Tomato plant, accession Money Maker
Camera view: tilt-top (135 deg); turntable rotation: 30 degrees
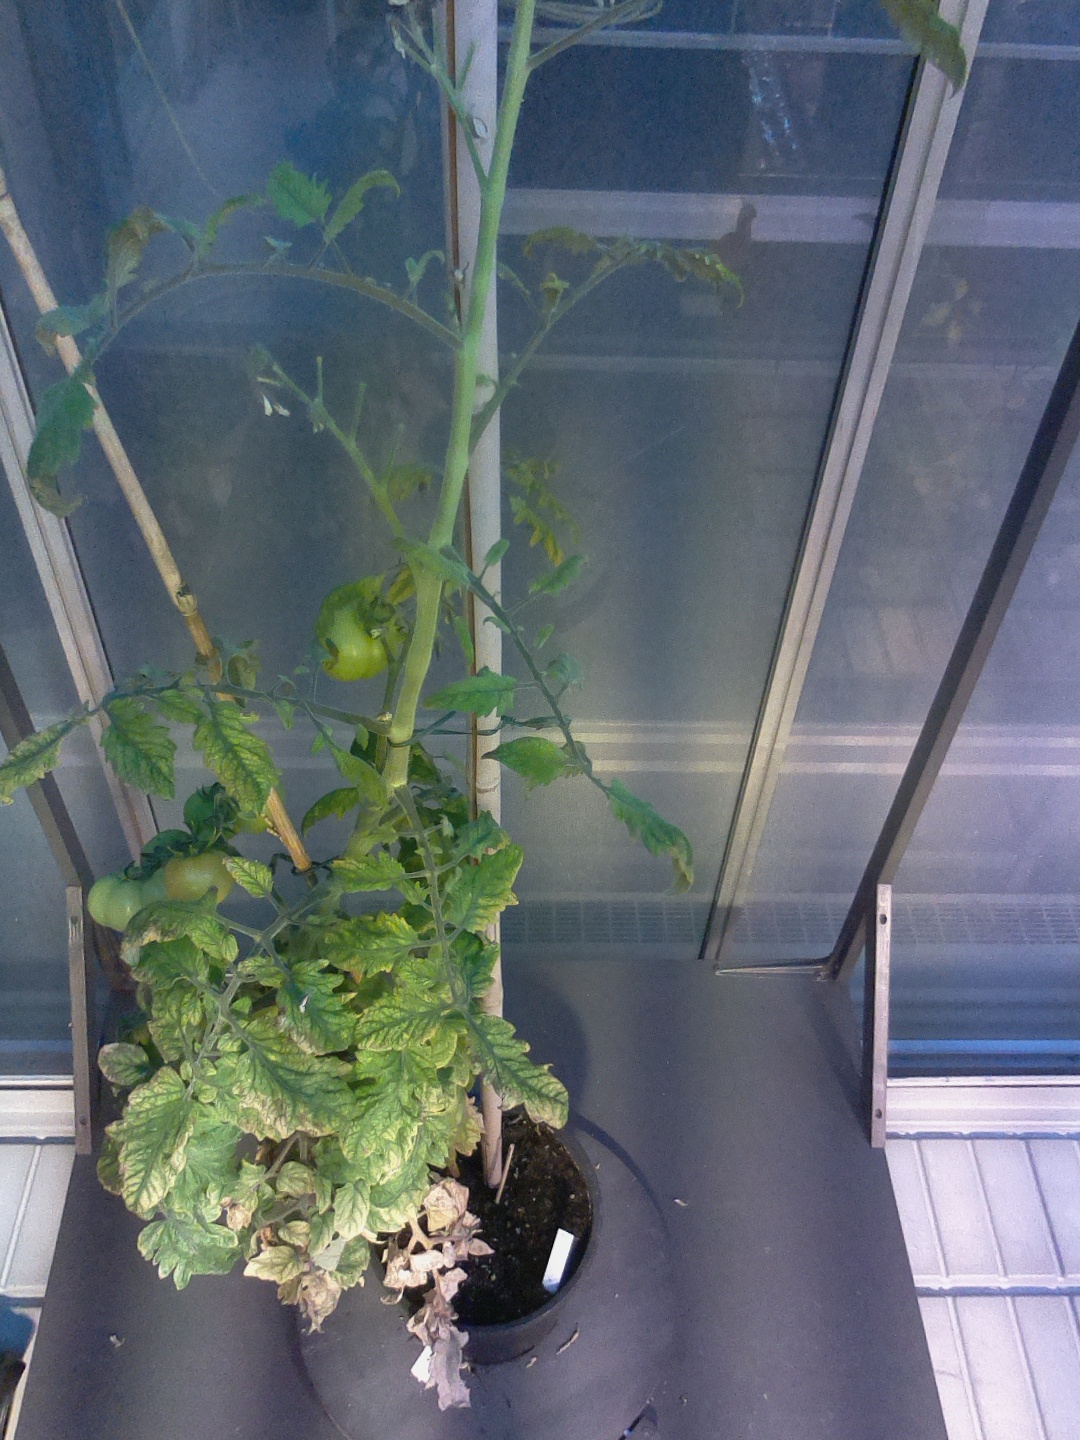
BBCH growth stage 80: fruits start showing typical ripe color (orange -> red)